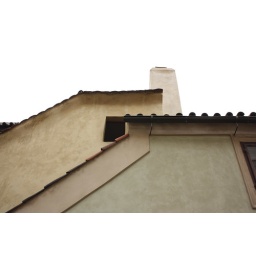
roof found in golden lane